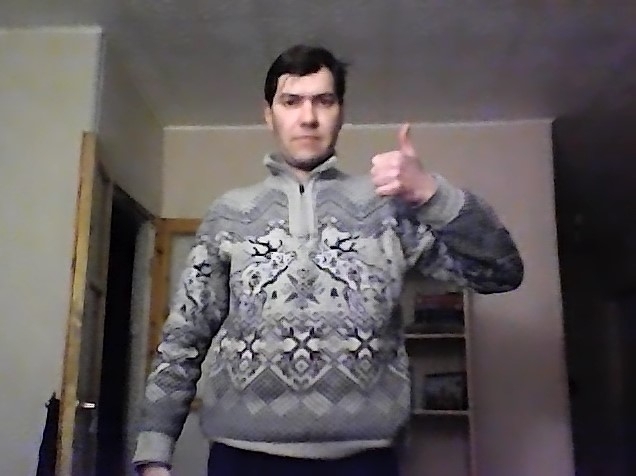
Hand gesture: like